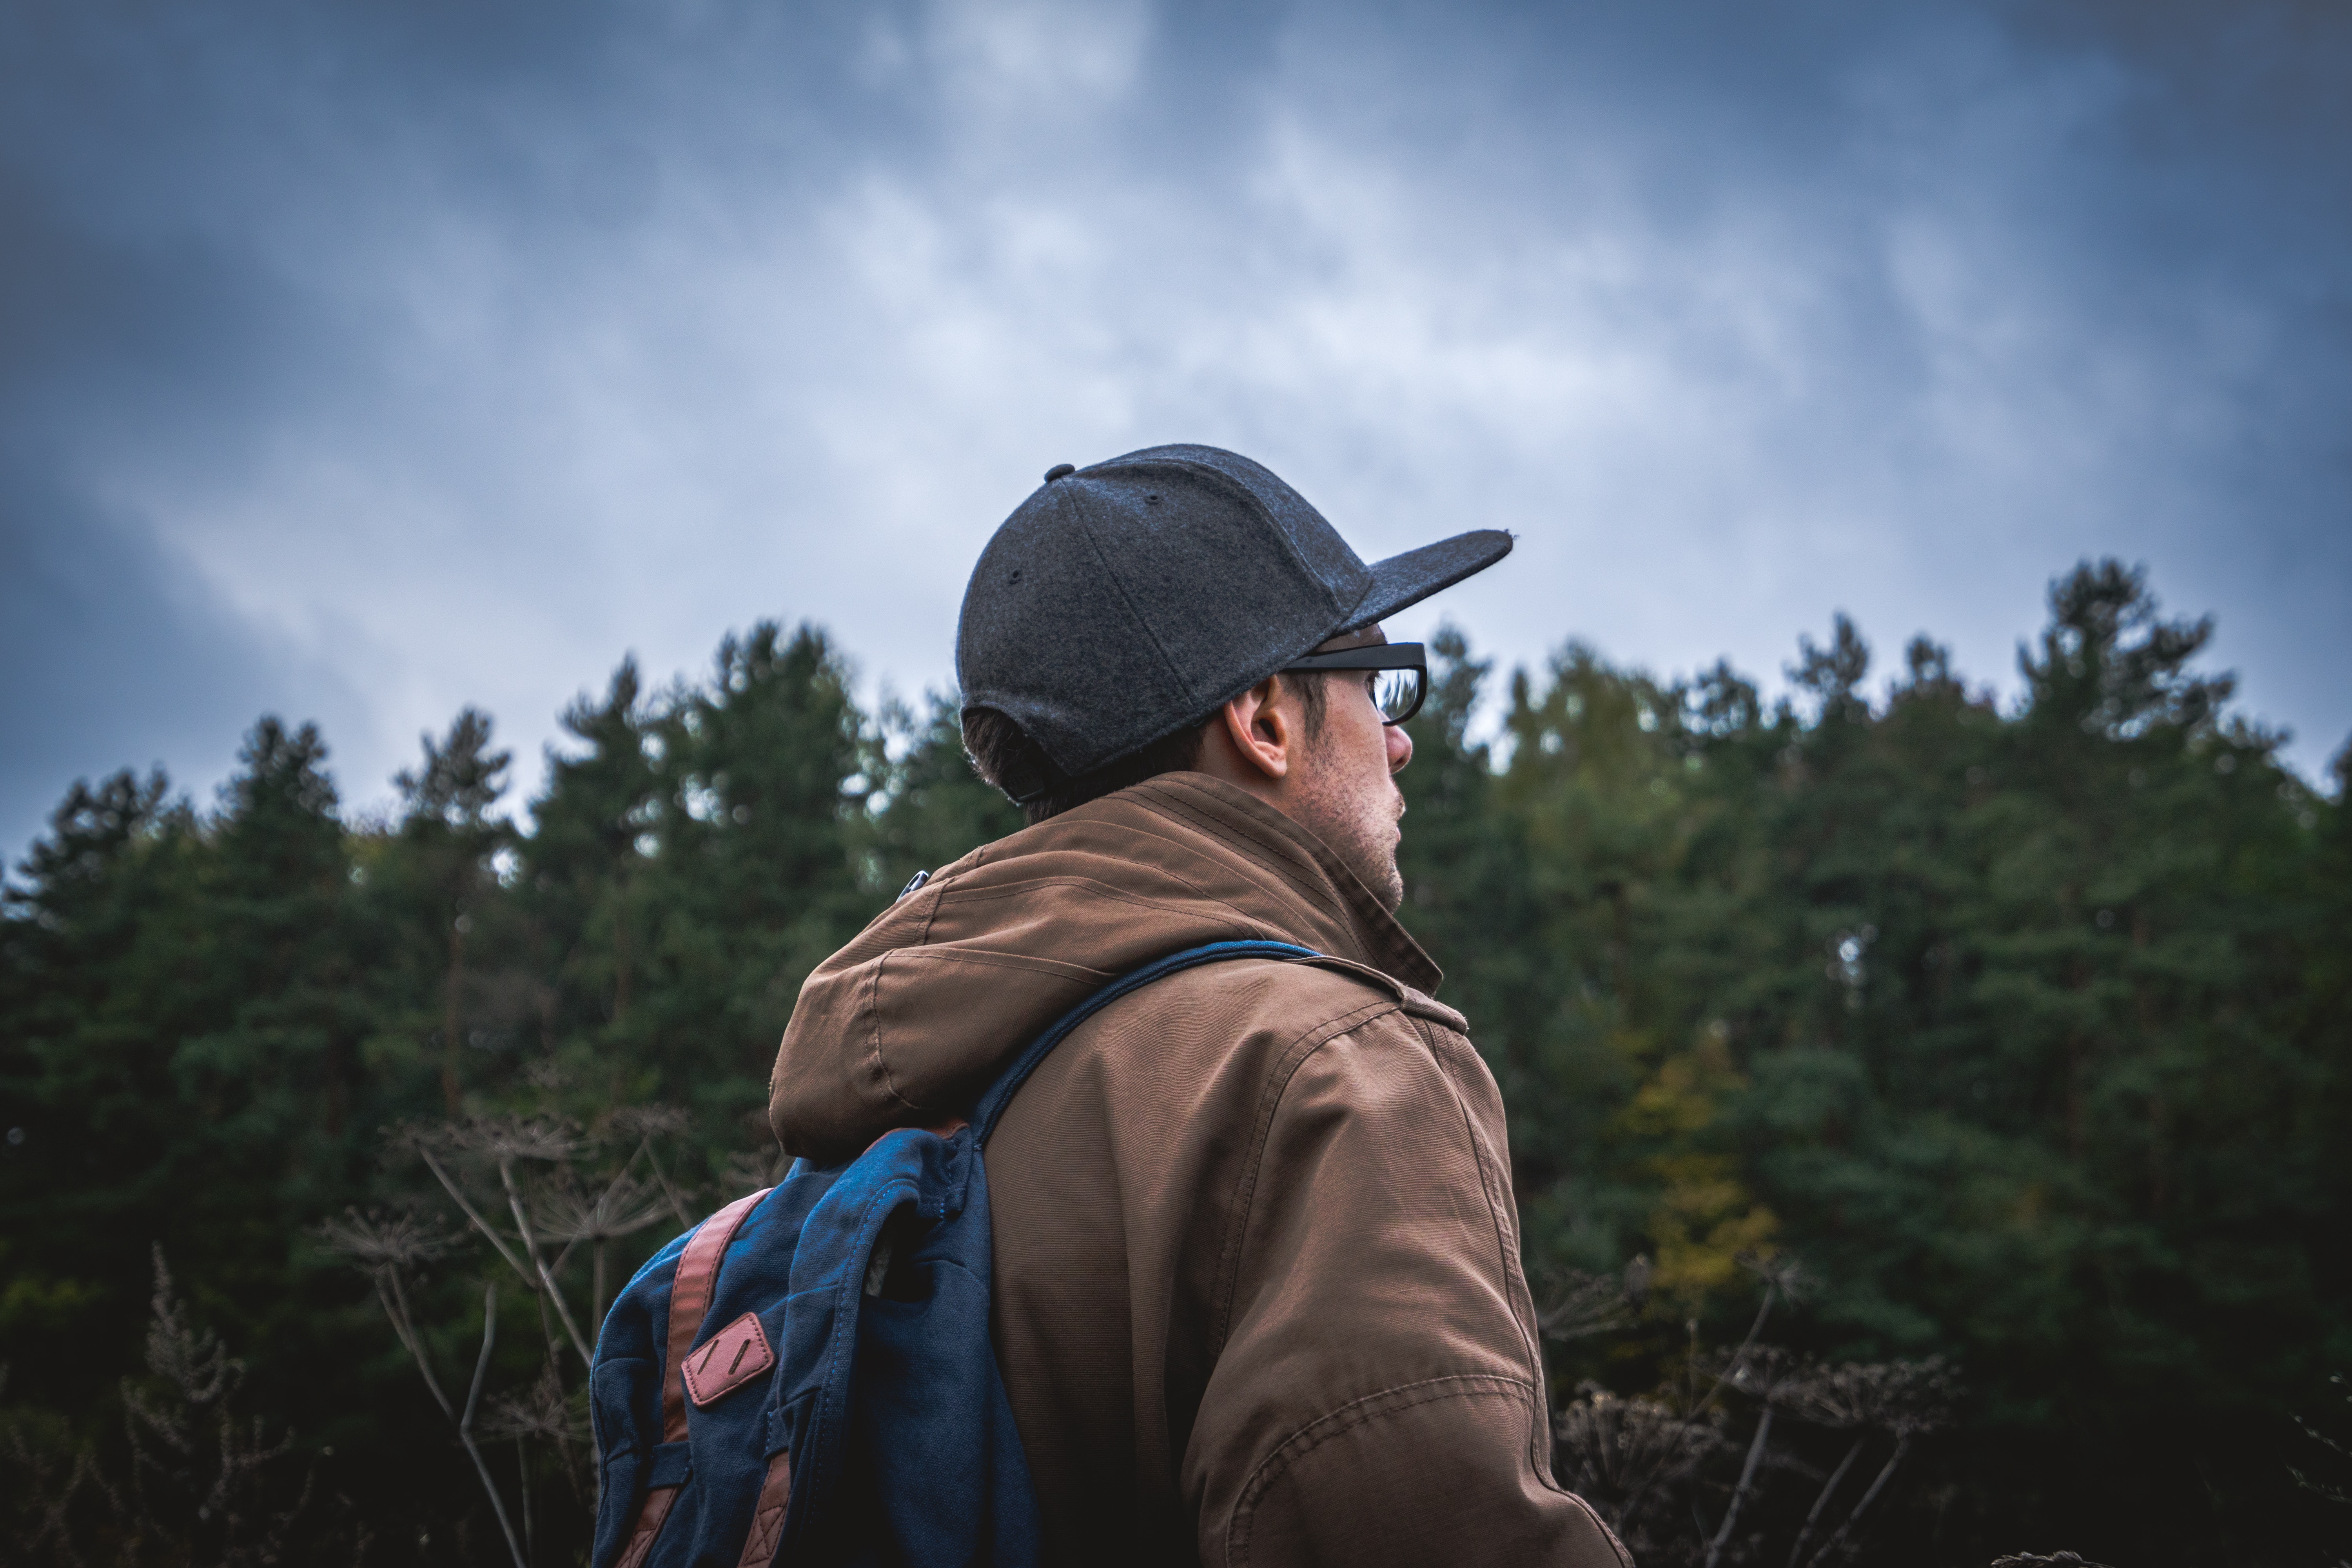
sky, tree, man, woody plant, cloud, male, photography, grass, plant, outerwear, adventure, fun, mountain, recreation, vacation, winter, landscape, meteorological phenomenon